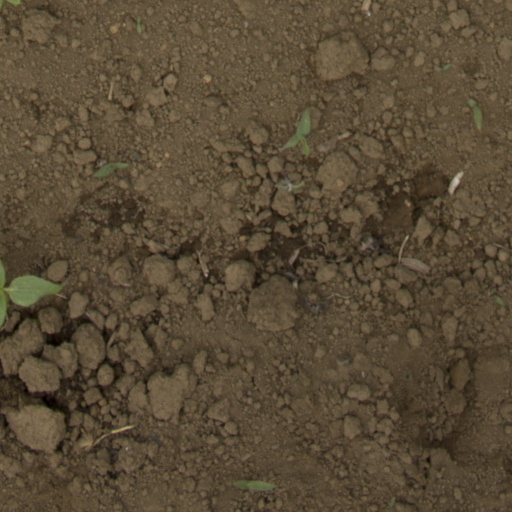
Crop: Jerusalem artichoke